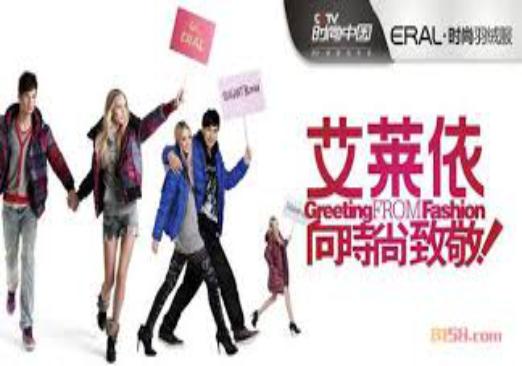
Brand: ERAL
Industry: Clothes